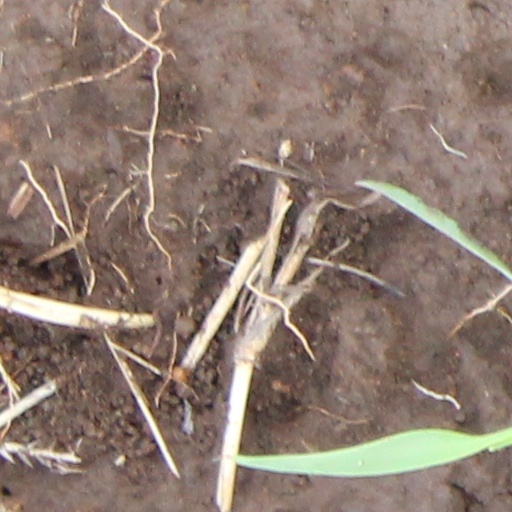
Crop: wheat